The Dust Factory

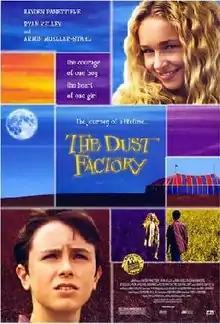
Theatrical release poster

Ryan Flynn (Ryan Kelley) is a young boy who, traumatized by the death of his father, has not spoken aloud or exercised his imagination since. While on a walk with a friend, Ryan falls from a bridge and apparently drowns. He finds himself in a parallel universe called the "Dust Factory", which houses all humans who are on the verge of death, but have yet to die. The Dust Factory's topography is immense, encompassing lakes, forests, mountains, and a wide field covered by dry grass. In the center of the Dust Factory is a circus pavilion whose Ringmaster is a figure of some authority and dread. Each person dwelling in the Dust Factory must enter the circus pavilion and make a leap (a literal "leap of faith") across the arena into the arms of a trapeze artist to proceed into death or return to life. The latter decision occurs when a participant falls into the arena during the leap, leaving behind a pile of dust which marks the passage, gives the realm its name, and when disturbed allows the one doing so to enter a hidden chamber where they play a game of the individual's choosing against the Ringmaster. In the Factory, Ryan regains his voice and is reunited with his grandfather (Armin Mueller-Stahl), whose alzheimer's disease has (in his real life) prevented him from communicating with his family. The grandfather, who is apparently knowledgeable about the inner workings of the Dust Factory, advises and tells him stories. The stories he tells, which outwardly appear to convey no obvious meaning, contain hidden parables that Ryan must solve. The theme of belief and hope "versus" cynicism or despair surfaces in relation to one of these.